Grizzly bear

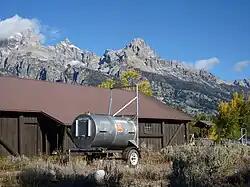
Drum or barrel trap, used to safely relocate bears, adjacent to a building in Grand Teton National Park in Wyoming, United States

In the past 20 years in Alaska, ecotourism has boomed. While many people come to Alaska to bear-hunt, the majority come to watch the bears and observe their habits. Some of the best bear viewing in the world occurs on coastal areas of the Alaska Peninsula, including in Lake Clark National Park and Preserve, Katmai National Park and Preserve, and the McNeil River State Game Sanctuary and Refuge. Here bears gather in large numbers to feast on concentrated food sources, including sedges in the salt marshes, clams in the nearby tidal flats, salmon in the estuary streams, and berries on the neighboring hillsides.